Vocal Play

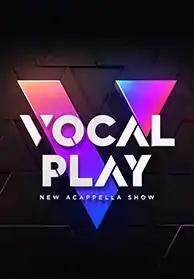
Promotional poster for season 1

Vocal Play is a South Korean variety show program on Channel A starring Noh Hong-chul and Oh Sang-jin as the main host for season 1 and Yoo Se-yoon and Oh Sang-jin for season 2. The first season aired on Channel A, it started on November 10, 2018 and ended on January 26, 2019. The second season started on October 5, 2019. It is distributed and syndicated by Channel A every Saturday at 22:20 (KST).